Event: Nepal Earthquake
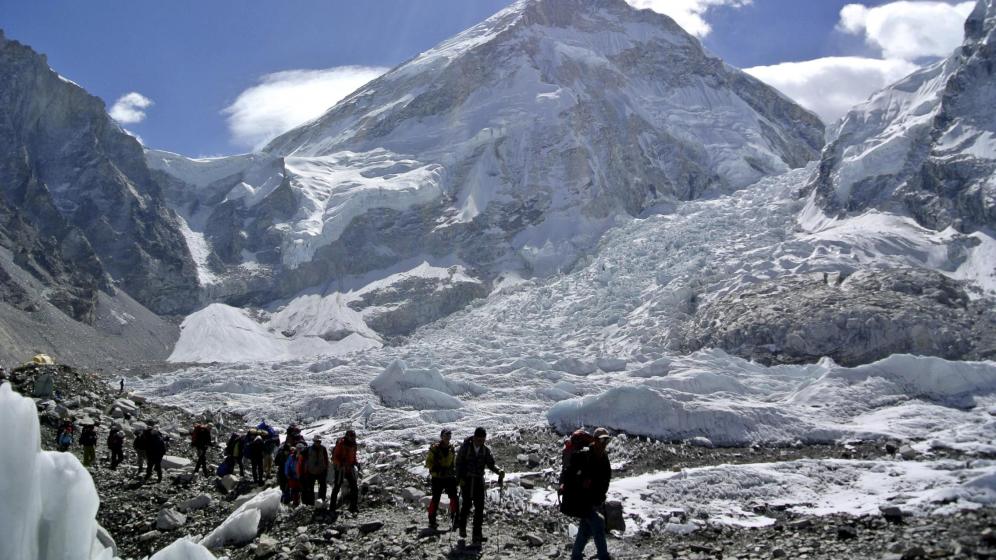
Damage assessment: no_damage